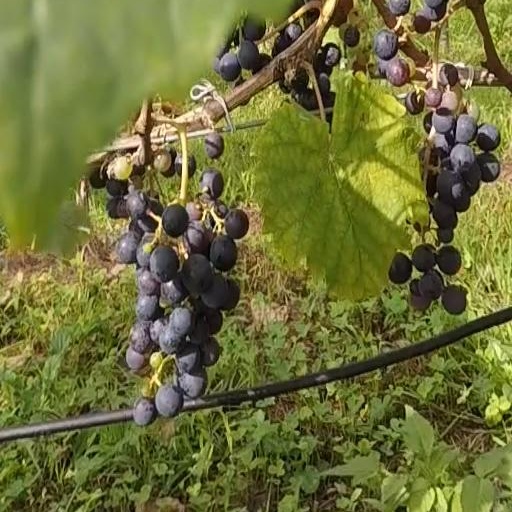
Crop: grape